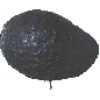
Label: Avocado ripe 1